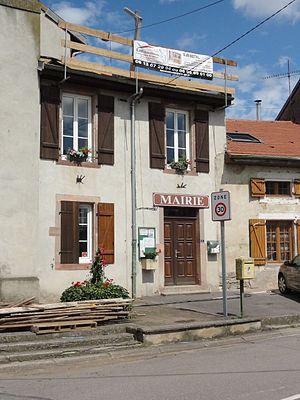
Hoéville (M-et-M) mairie
Hoéville est une commune française située dans le département de Meurthe-et-Moselle et dans la Communauté de communes du Pays du Sânon, en région Grand Est.